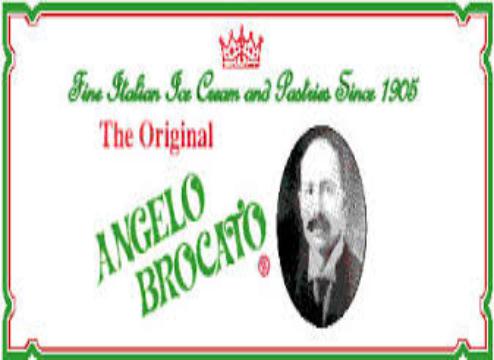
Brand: Angelo Brocato's
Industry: Food